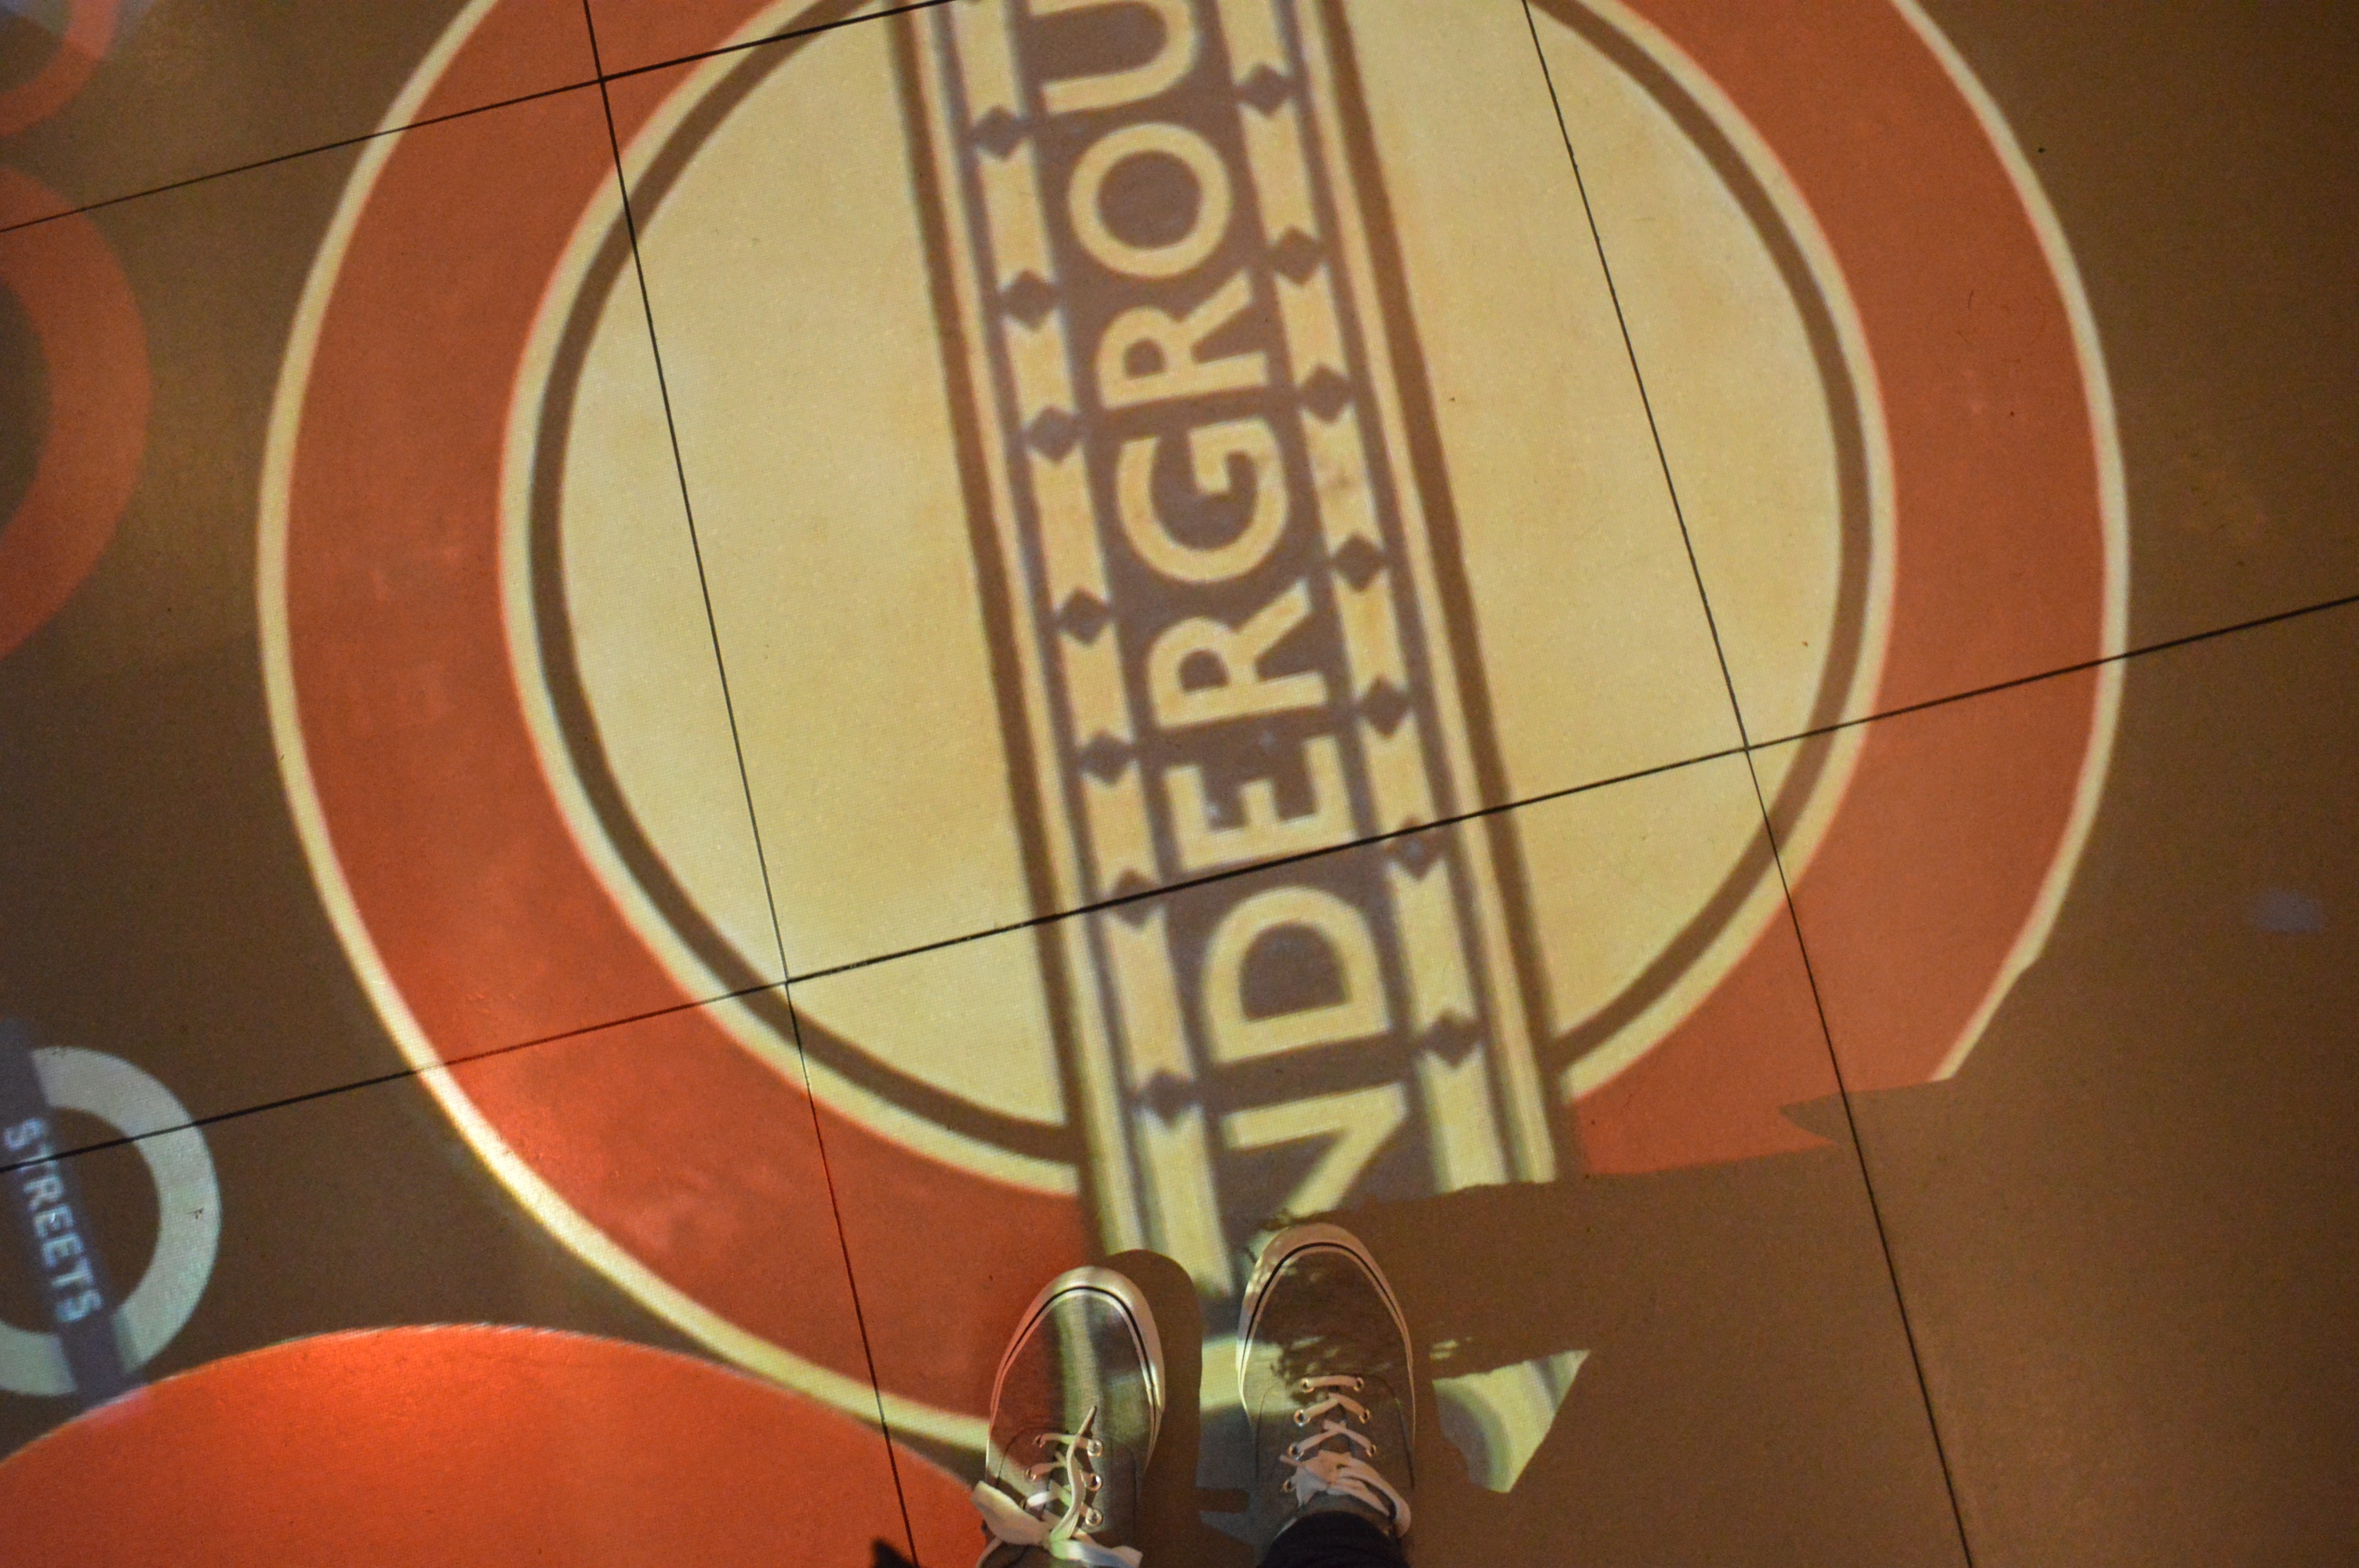
number, color, circle, shape